William Richardson Belknap

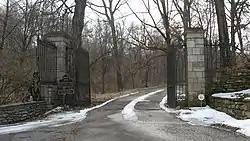
Lincliff gates

In 1874, Belknap married Alice Trumbull Silliman (1846–1890), the daughter of Benjamin Silliman Jr., a professor of chemistry at Yale University who was instrumental in developing the oil industry. They had a son, William Burke Belknap, and four daughters; the eldest, Eleanor, married Kentucky newspaper editor Lewis Craig Humphrey; the second, Alice, married the physician and surgeon Forbes Hawkes.